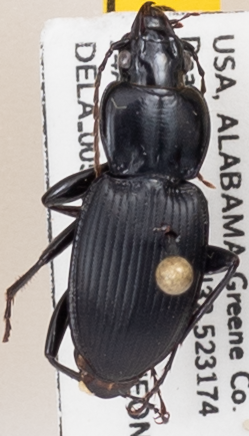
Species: Cyclotrachelus convivus
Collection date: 2021-08-24
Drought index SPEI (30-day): -0.06
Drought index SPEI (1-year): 1.064
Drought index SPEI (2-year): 2.09